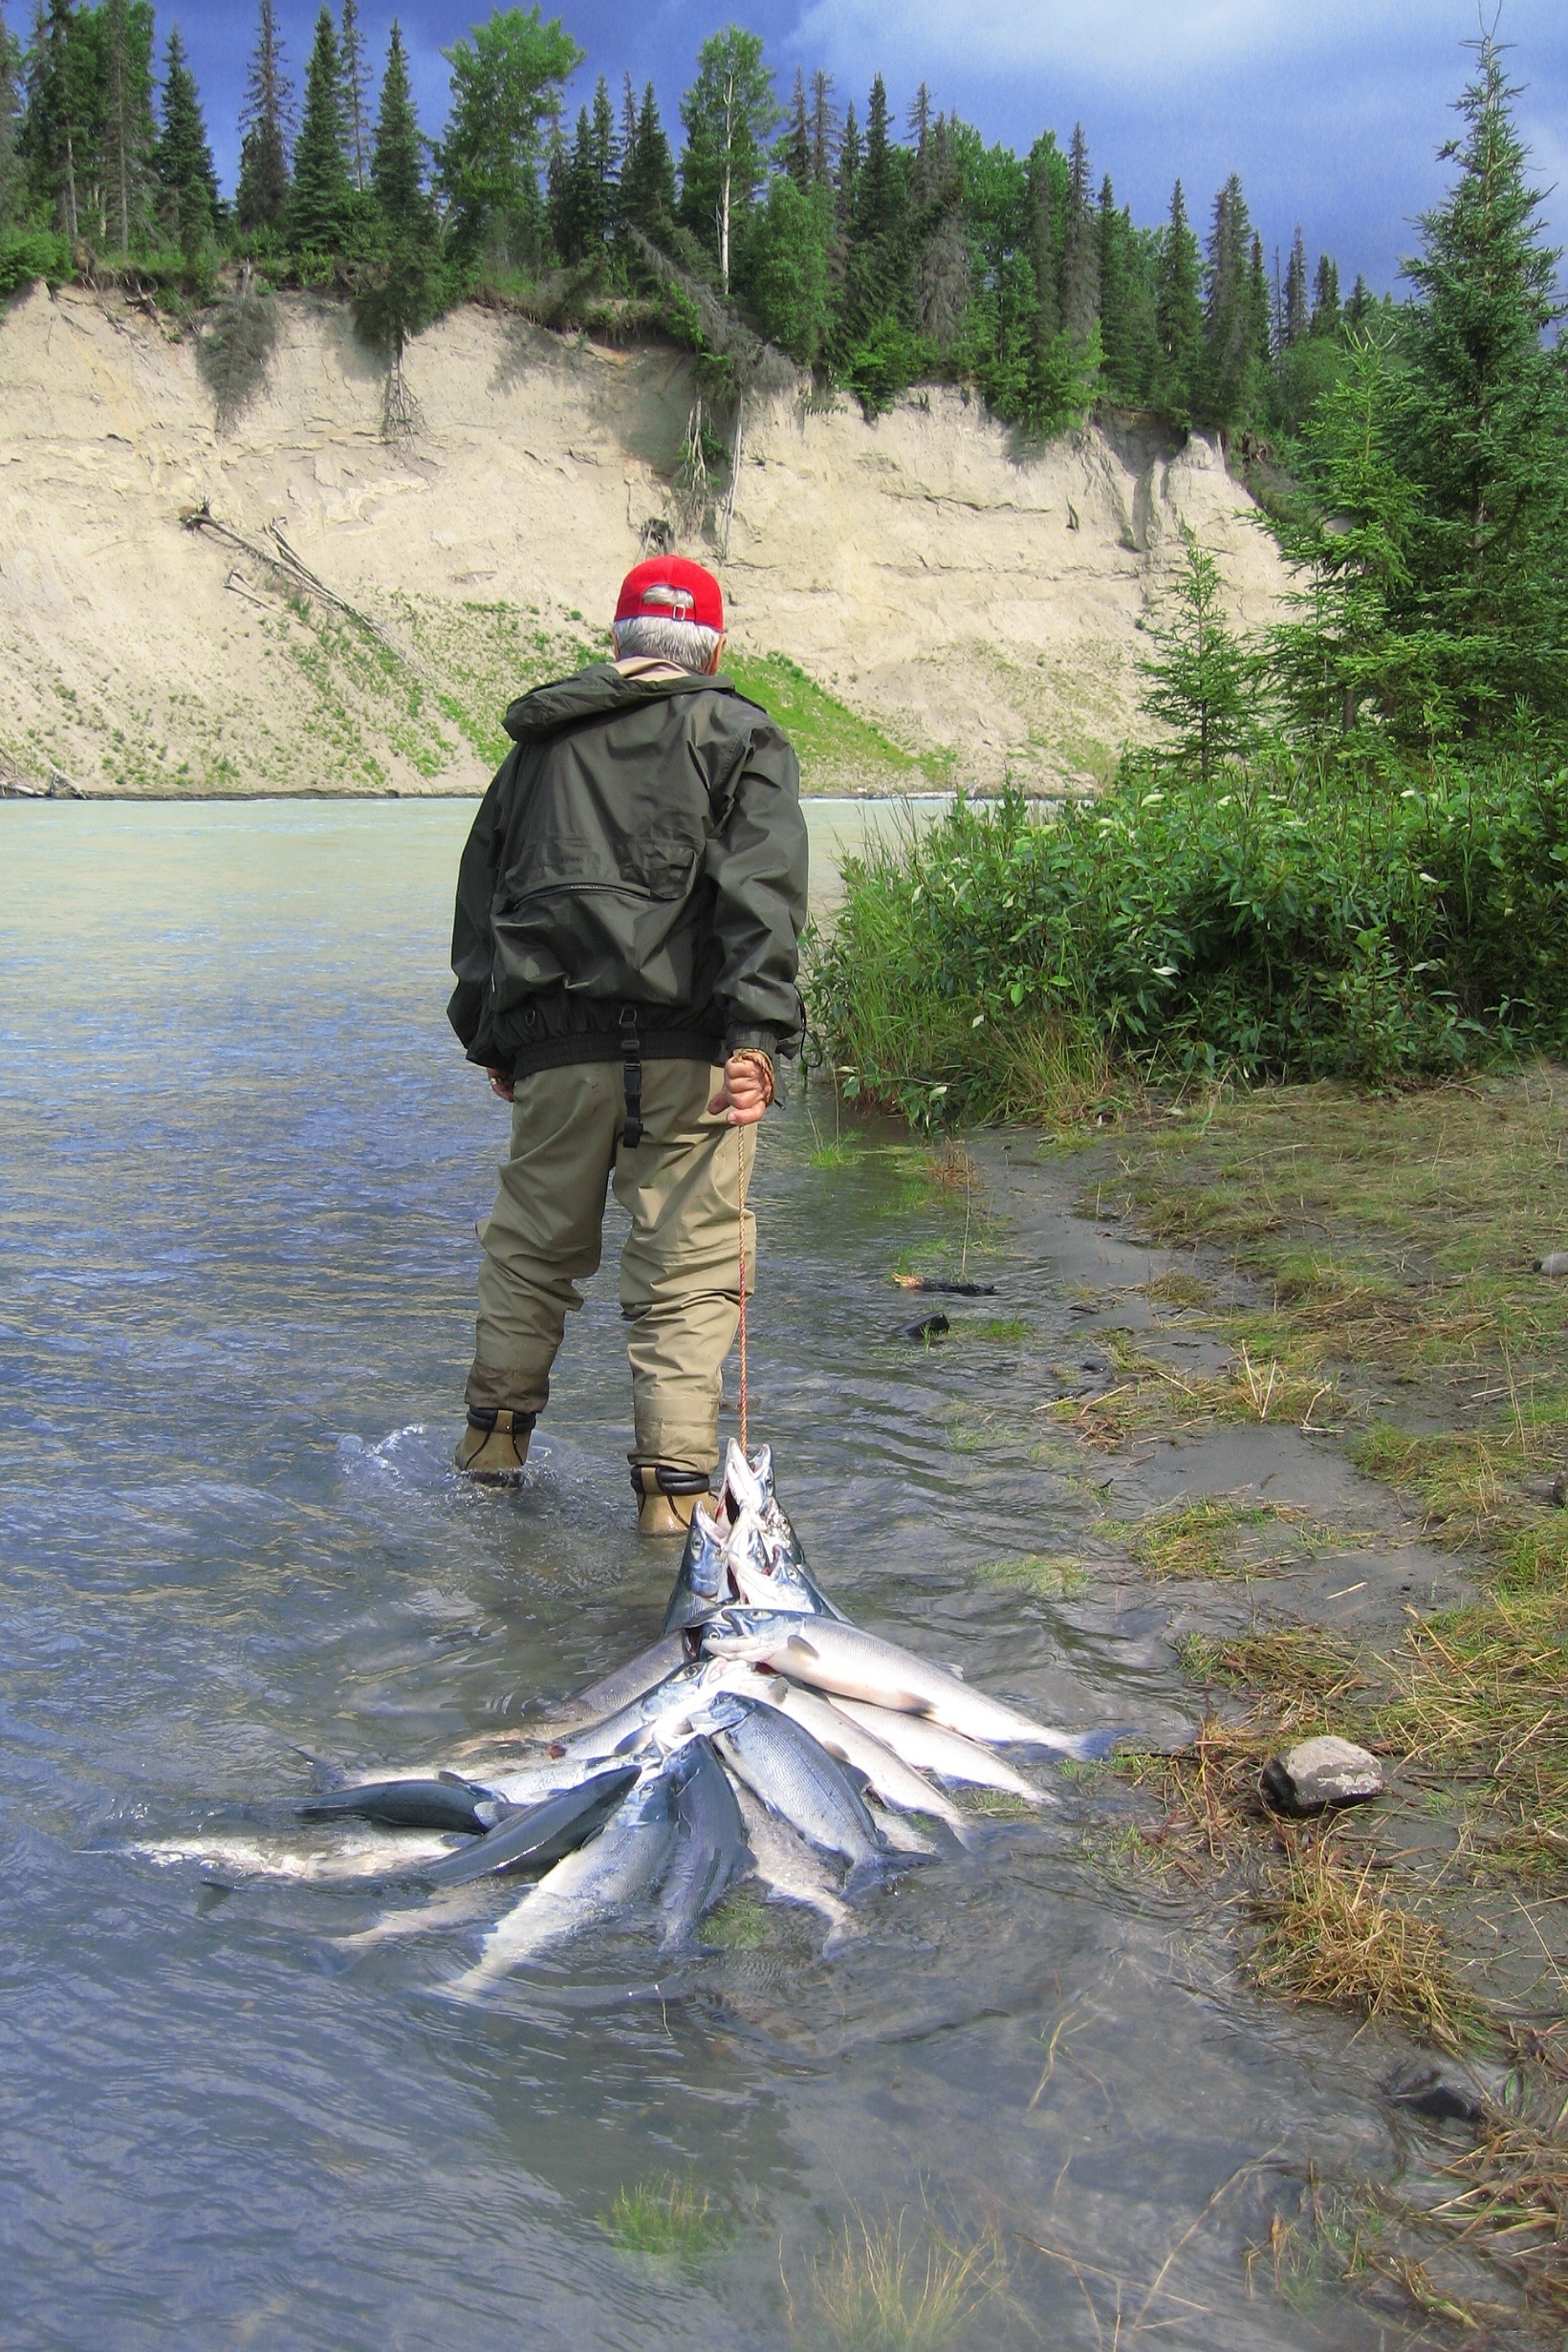
recreation, fishing, fish, salmon, alaska, outdoor recreation, recreational fishing, kasilof